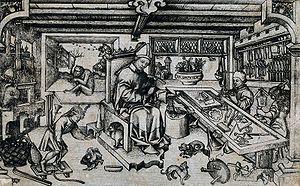
Dans l'Antiquité, et jusqu'à la fin du Moyen Âge, l'orfèvrerie a été inséparable de la richesse et de la monnaie : en effet, la richesse se calculait en poids de métal, et en cas de besoin, on n'hésitait pas à refondre une pièce d'orfèvrerie, tout comme les orfèvres refondaient des monnaies pour fabriquer leurs œuvres.
Les métiers du Moyen Âge nous sont connus par quelques textes, dont le Livre des métiers d'Étienne Boileau, et des ordonnances royales.